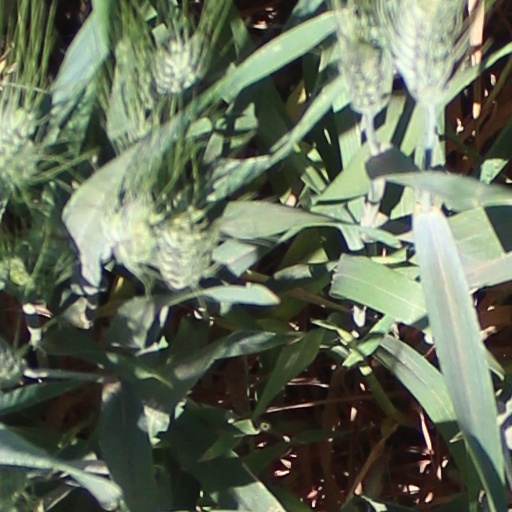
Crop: wheat